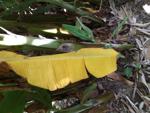
Label: xamthomonas